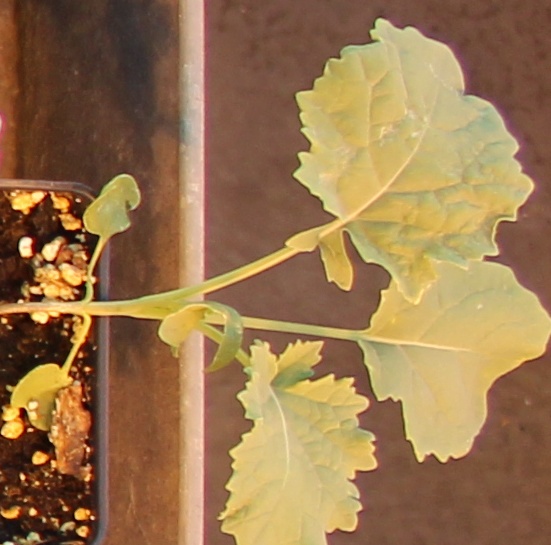
Label: Canola